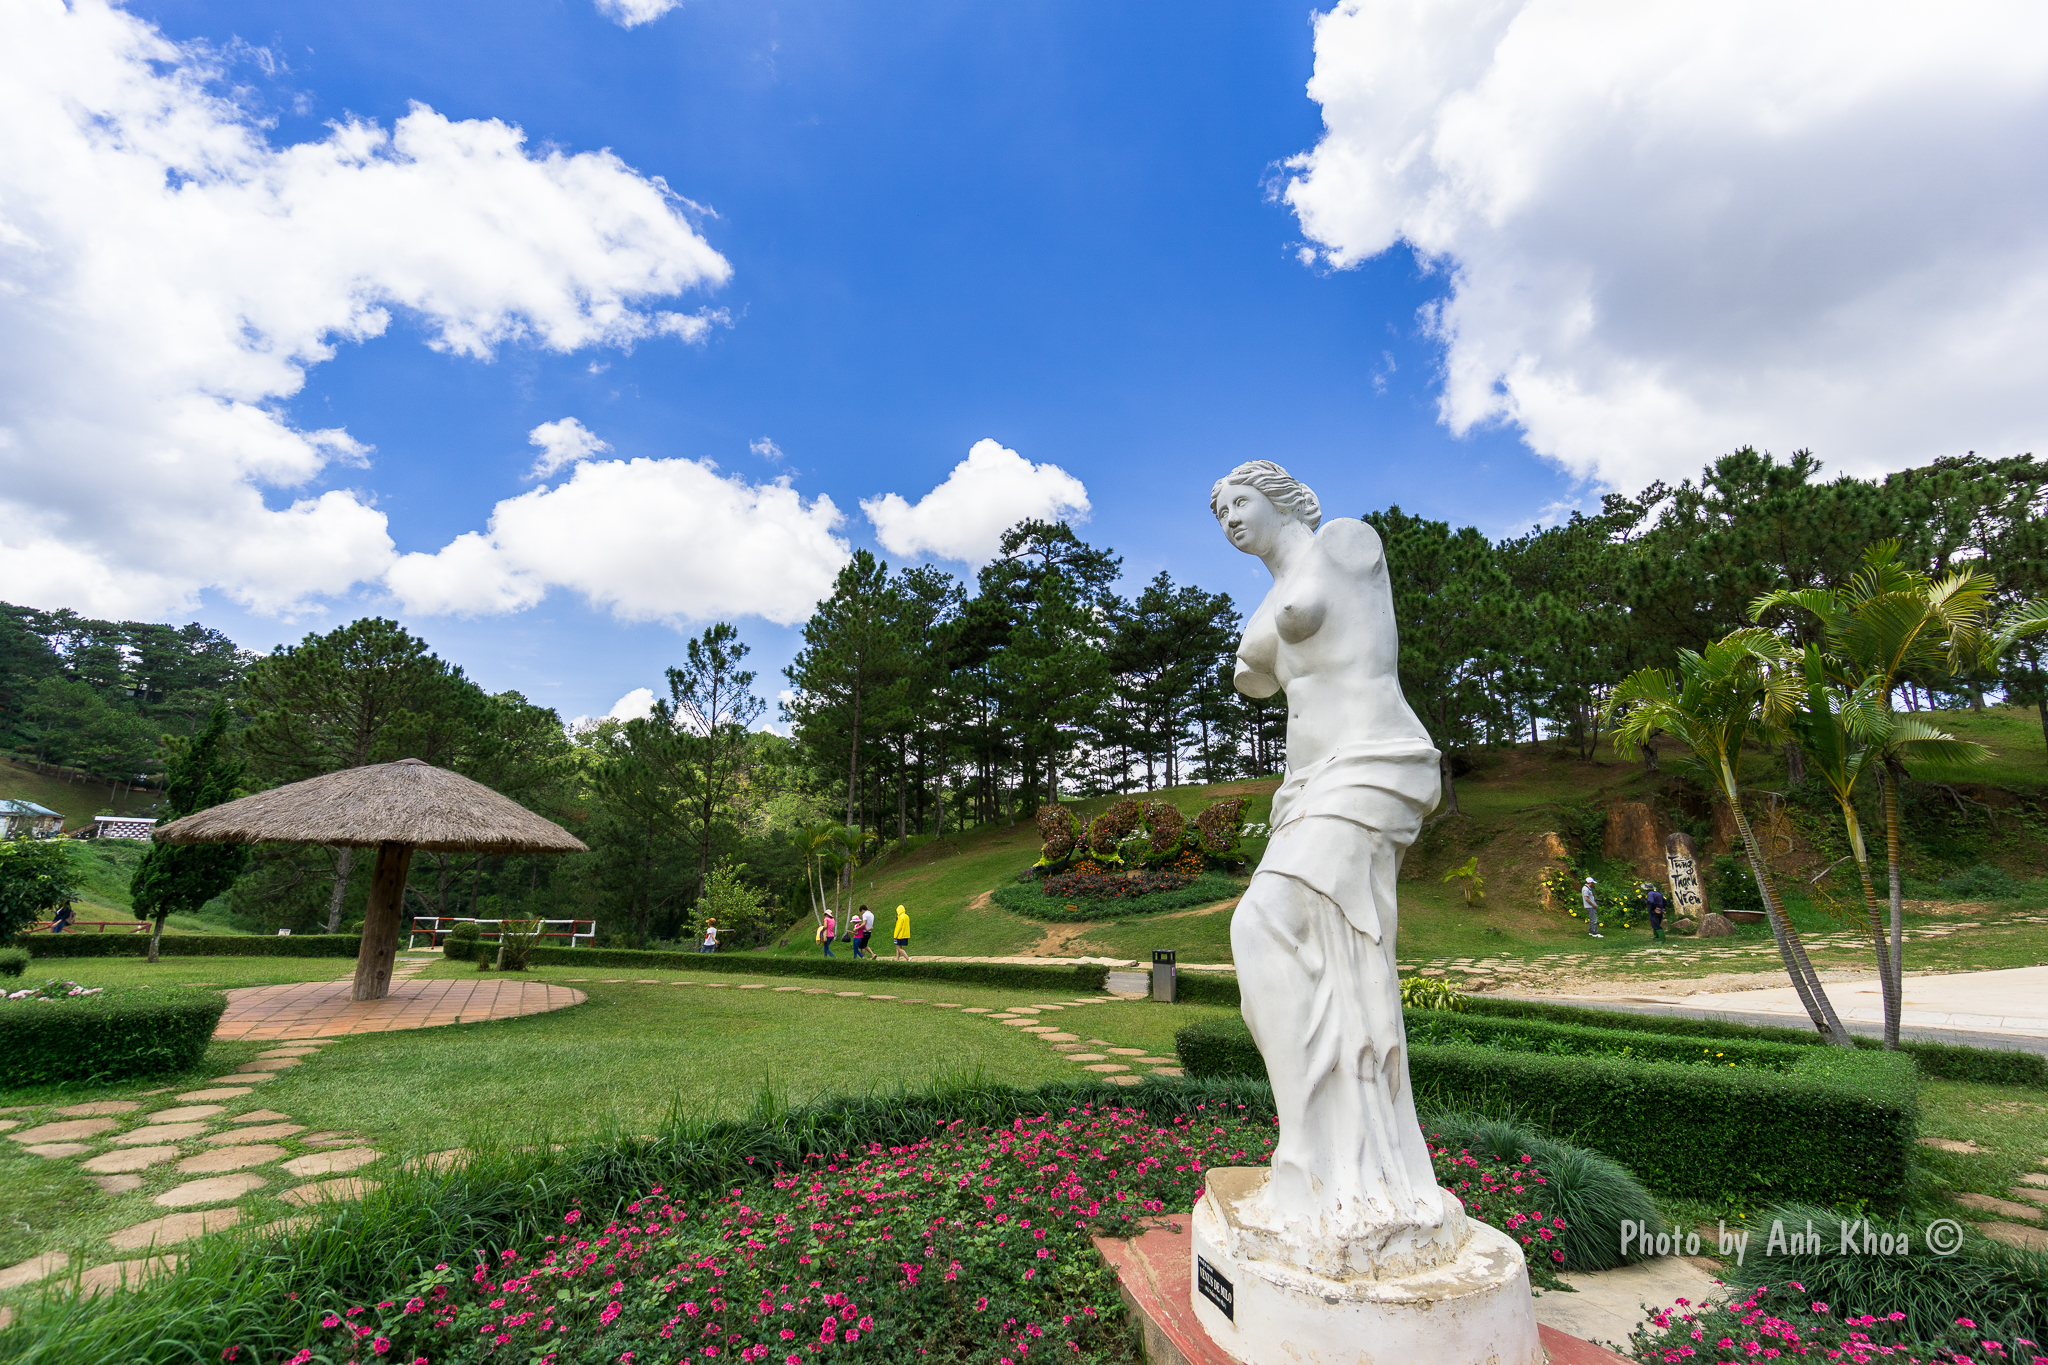
user: text: Bầu trời trong hình có màu gì?
assistant: text: Xanh dương.

user: text: Bức tượng trắng trong ảnh gợi liên tưởng đến phong cách nghệ thuật của nền văn minh nào?
assistant: text: Hy Lạp cổ đại hoặc La Mã cổ đại.

user: text: Bức tượng trắng, luống hoa hồng và con đường đá nằm ở những vị trí tương đối như thế nào trong phần tiền cảnh?
assistant: text: Bức tượng trắng nằm bên phải, luống hoa hồng trải dài phía trước bức tượng, và con đường đá uốn lượn từ giữa sang trái của luống hoa.